Thorey-sur-Ouche

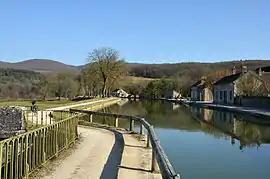
"Canal de Bourgogne"

Thorey-sur-Ouche (literally "Thorey on Ouche") is a commune in the Côte-d'Or department in eastern France.